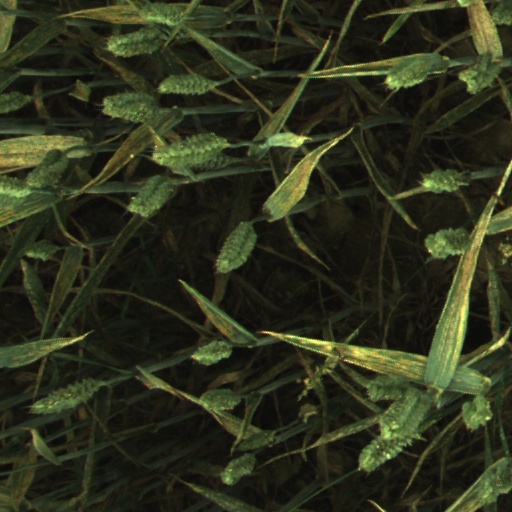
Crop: wheat